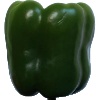
Label: green_pepper